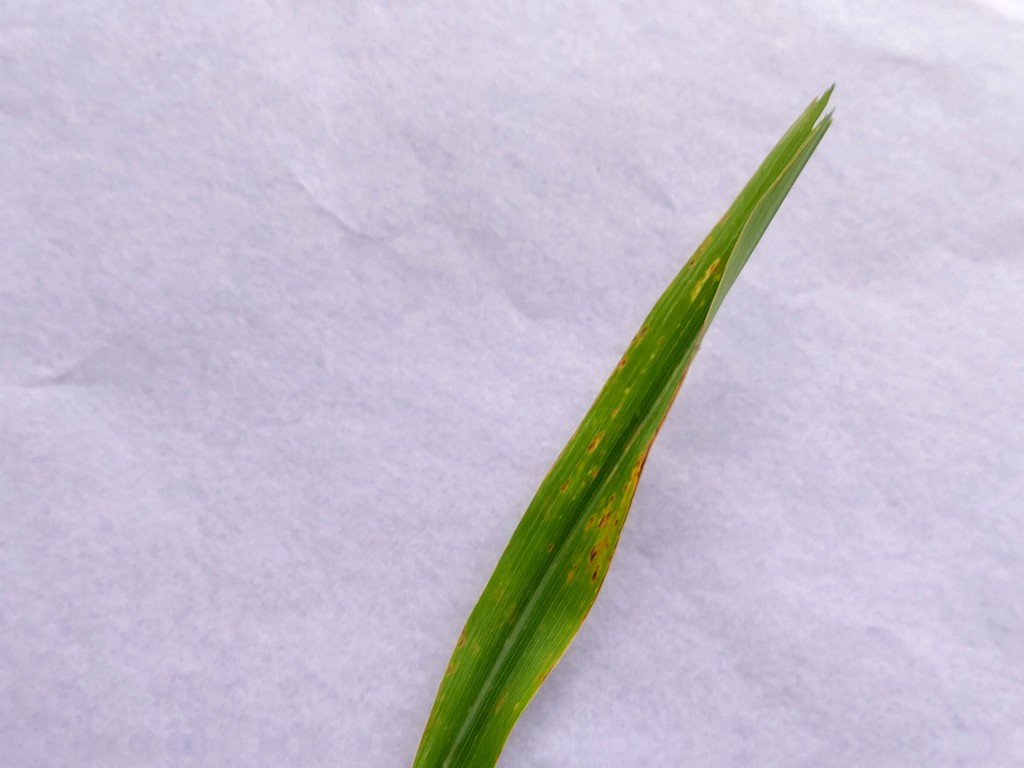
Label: Unhealthy